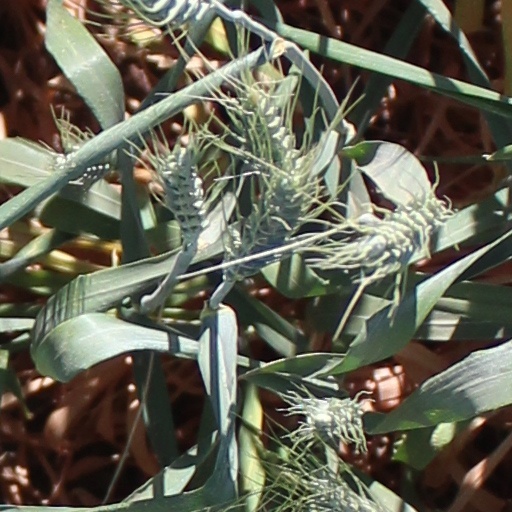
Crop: wheat